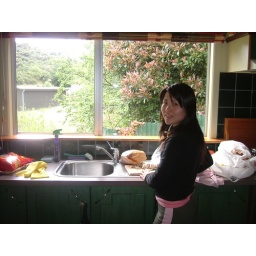
At Fiona's in the kitchen Mami makes herself at home